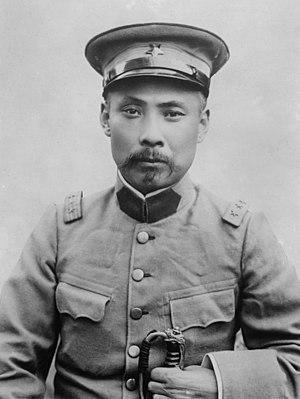
Duan Qirui ou Tuan Chi-jui, né le 6 mars 1865 à Hefei et mort le 2 novembre 1936, est un commandant de l'armée de Beiyang et le chef exécutif provisoire de la république de Chine du 24 novembre 1924 au 20 avril 1926.
La dénomination « gouvernement de Beiyang » désigne de façon familière l'autorité centrale de la république de Chine entre 1913 et 1928. Elle vient du nom de l'armée de Beiyang, fondée au temps de l'Empire mandchou des Qing et dont sont issus la plupart des chefs militaires qui dominent alternativement le pouvoir, de manière officielle ou officieuse.
L'époque dite des « seigneurs de la guerre » est une période de l'histoire chinoise durant laquelle la république de Chine, dépourvue d'autorité centrale forte après la mort de Yuan Shikai, fut dominée par les conflits entre les différentes factions de seigneurs de la guerre, dont plusieurs se disputèrent le pouvoir à Pékin au sein du gouvernement de Beiyang.
L'armée de Beiyang, était une puissante armée chinoise de type occidental créée par le gouvernement de la dynastie des Qing à la fin du XIXᵉ siècle. C'est la pièce centrale de la refonte générale du système militaire chinois. L'Armée du nord-ouest joue un rôle majeur dans la politique chinoise pendant au moins trois décennies, et peut-être même jusqu'en 1949. C'est elle qui rend possible la révolution chinoise de 1911, et qui conduit, lorsqu'elle se morcèle en factions au service des différents Seigneurs de la guerre, à une période de morcellement régional de la Chine.
Les prêts Nishihara sont une série d'emprunts accordés par l'Empire du Japon, sous le gouvernement du Premier ministre Terauchi Masatake, au seigneur de guerre chinois Duan Qirui de la clique d'Anhui de janvier 1917 à septembre 1918, en échange de concessions territoriales et de droits dans le Nord de la Chine.